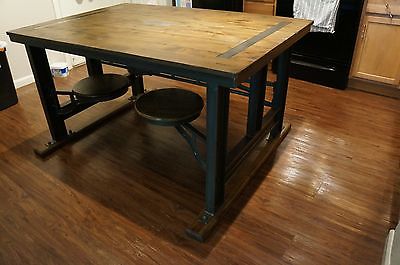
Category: table